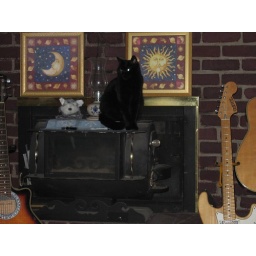
Kala kitty sitting on the stove in the living room, amidst the musical instruments.